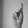
ASL letter: K